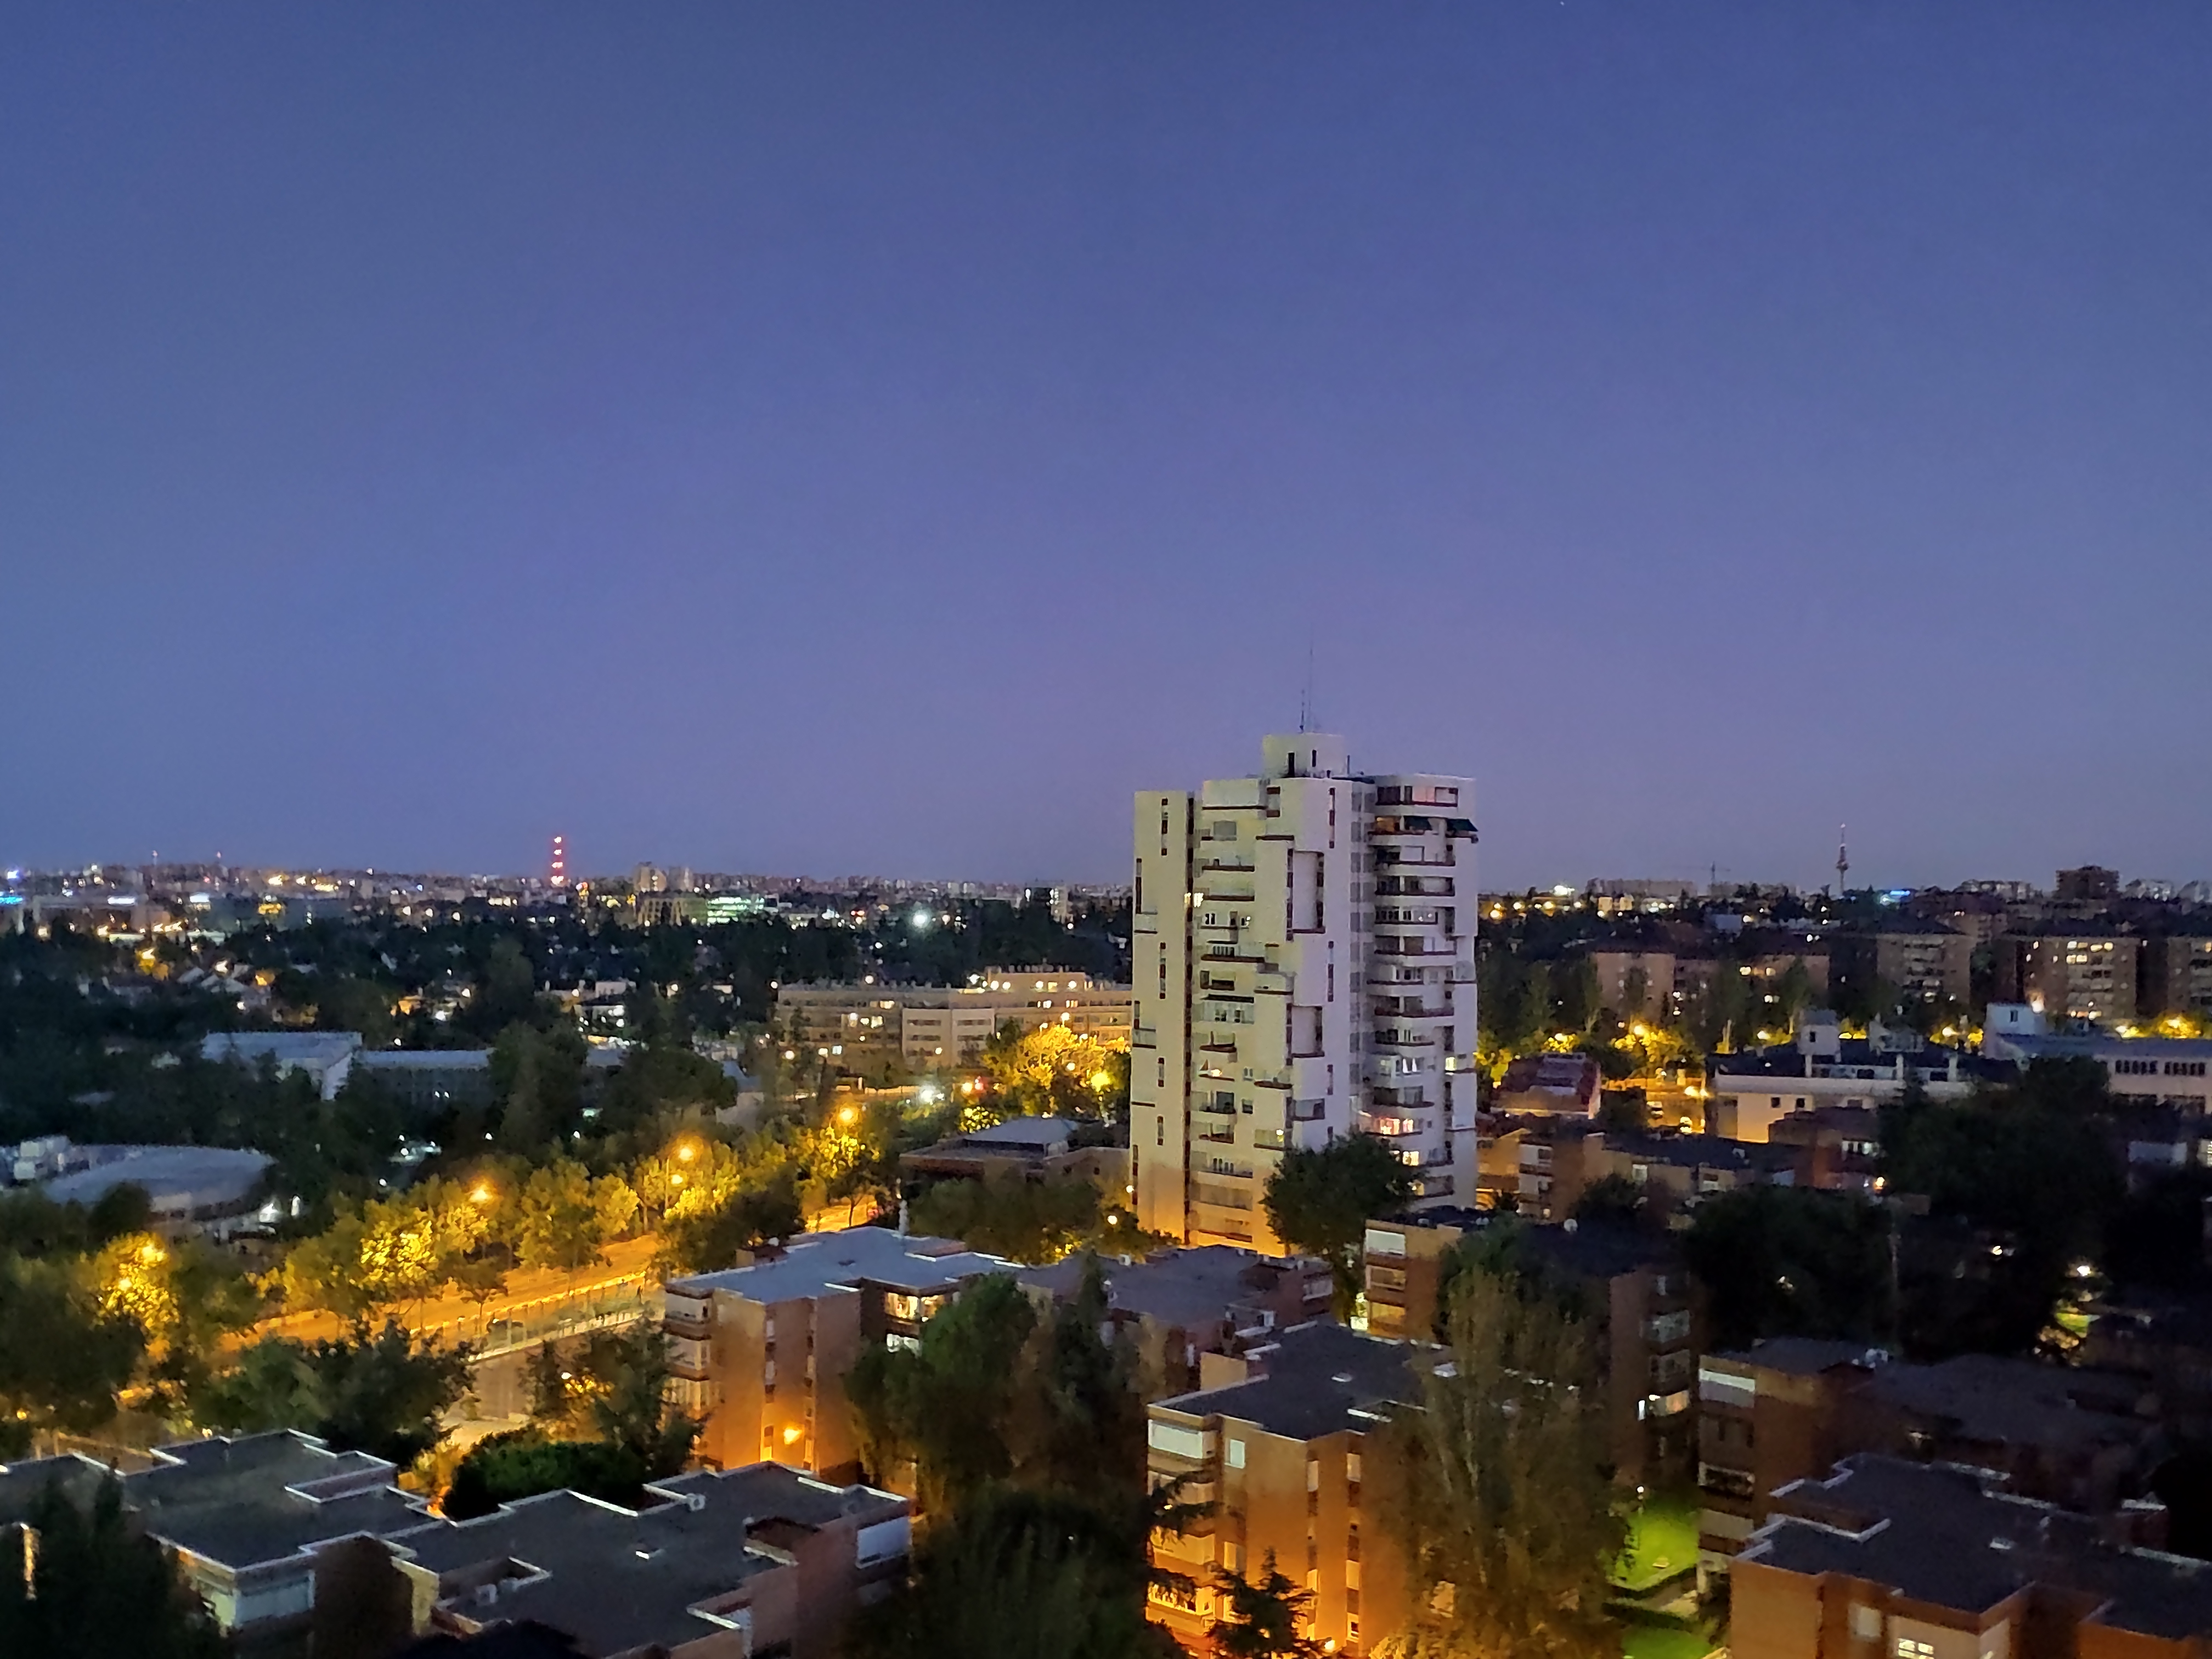
skyline, madrid, city, night, buildings, metropolitan area, cityscape, urban area, sky, metropolis, human settlement, town, landmark, daytime, yellow, evening, downtown, residential area, tower block, architecture, building, cloud, horizon, skyscraper, dusk, suburb, neighbourhood, mountain, tree, real estate, landscape, mixed use, tourism, urban design, roof, apartment, condominium, world, tourist attraction, hill, aerial photography